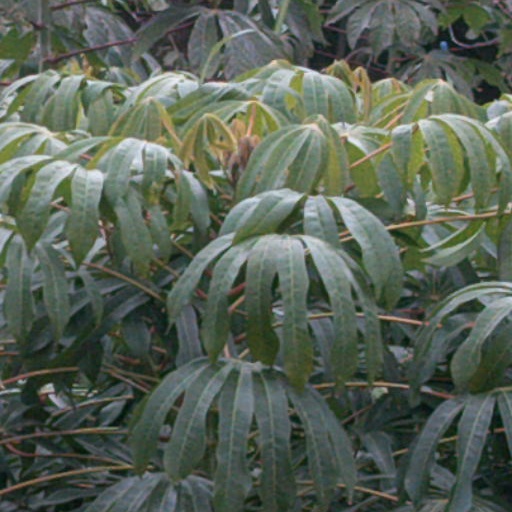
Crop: cassava